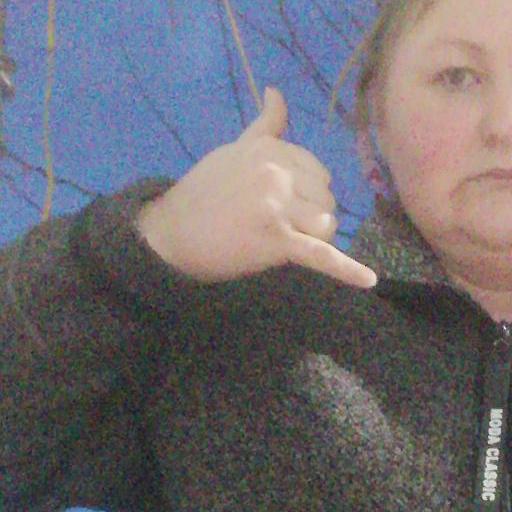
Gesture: call